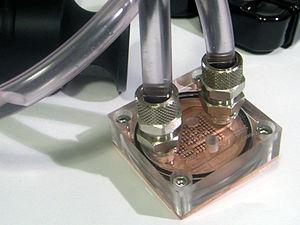
Le waterblock est le composant qui, dans un watercooling vient remplacer les traditionnels ventirads présents dans chaque ordinateur. C'est une pièce en cuivre ou en aluminium, le cuivre étant généralement préféré en raison de sa conductivité thermique supérieure, dans laquelle sont usinés des canaux dans lesquels un liquide peut circuler. Elle assure ainsi l'échange thermique entre le composant à refroidir et le liquide caloporteur, souvent de l'eau déminéralisée additionnée de liquide de refroidissement automobile, et divers additifs permettant divers effets esthétiques.